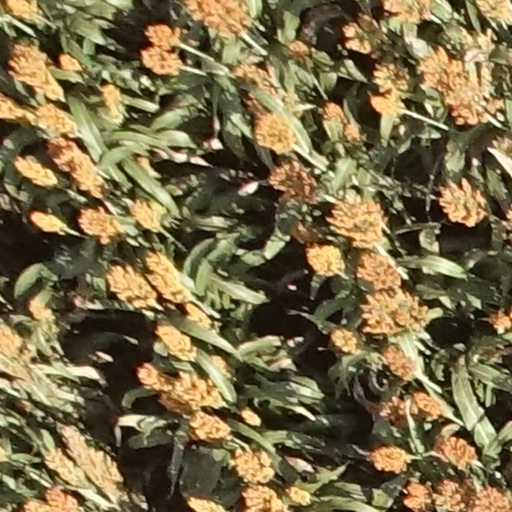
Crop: sorghum